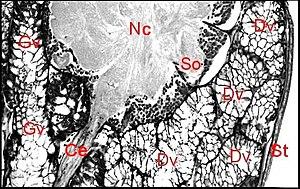
Diguetia canities, diverticules de la glande à venin entourant le système nerveux dans le céphalothorax jusqu' à la cauda equina. Coupe histologique.
Diguetia canities est une espèce d'araignées aranéomorphes de la famille des Diguetidae.